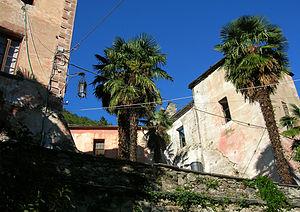
Cour intérieure du château, vu par la terrasse inférieure. Le ""Château Vallaise"", ou ""Château inferieur"", est situé à Arnad, Vallée d'Aoste, en Italie."
Le château inférieur d'Arnad, dénommé également Château Vallaise et Palais de la Costetta, se situe à Arnad, dans la basse Vallée d'Aoste, près du château supérieur.